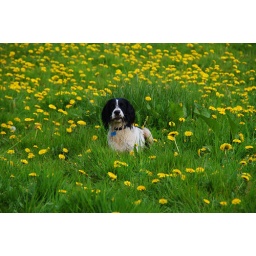
English springer spaniel sitting in a field full of dandelions